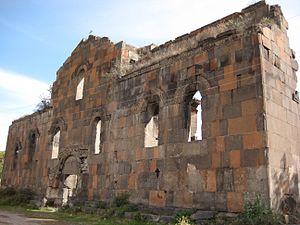
Le Ptghnavank est une église chrétienne du village de Ptghni dans le marz de Kotayk en Arménie. Bien qu'étant à l'état de ruine, c'est l'un des monuments les plus remarquables de l'architecture arménienne du haut Moyen Âge.